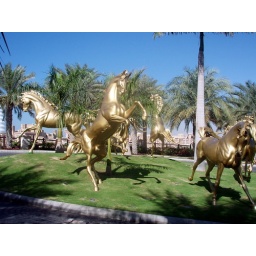
golden horses in garden of SHEIKH